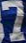
Number: 7